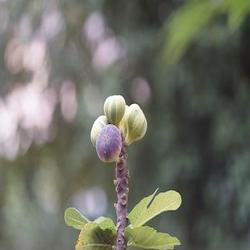
Label: Fig